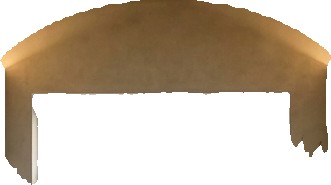
Surface category: wall